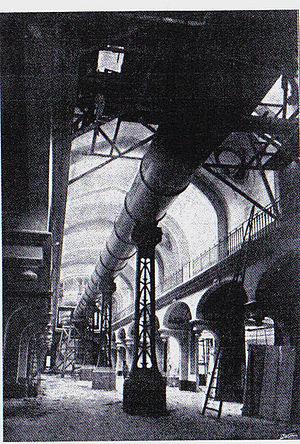
La grande lunette astronomique à l'exposition universelle de Paris en 1900, photo extraite de Strand Magazine', vol. 19 (1900), p. 612-18
La grande lunette de l'Exposition de Paris 1900 est la plus grande lunette astronomique jamais construite et constituait la pièce maîtresse de l'Exposition universelle de Paris de 1900.